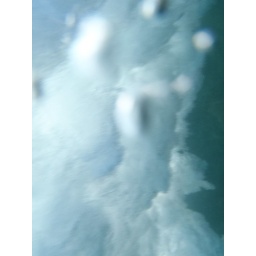
under water cloud